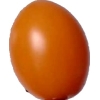
Label: tomato_cherry_orange